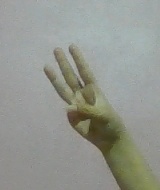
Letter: thaa